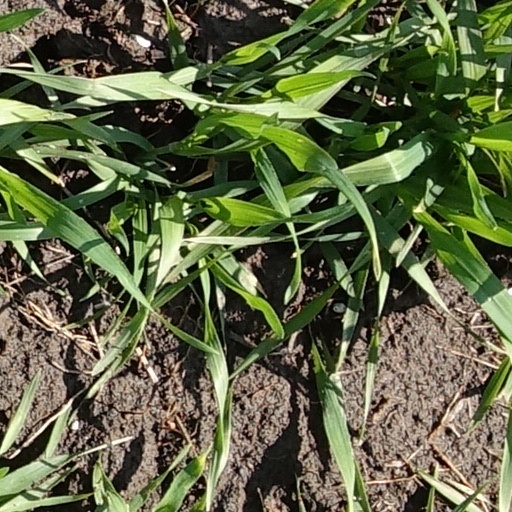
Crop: wheat